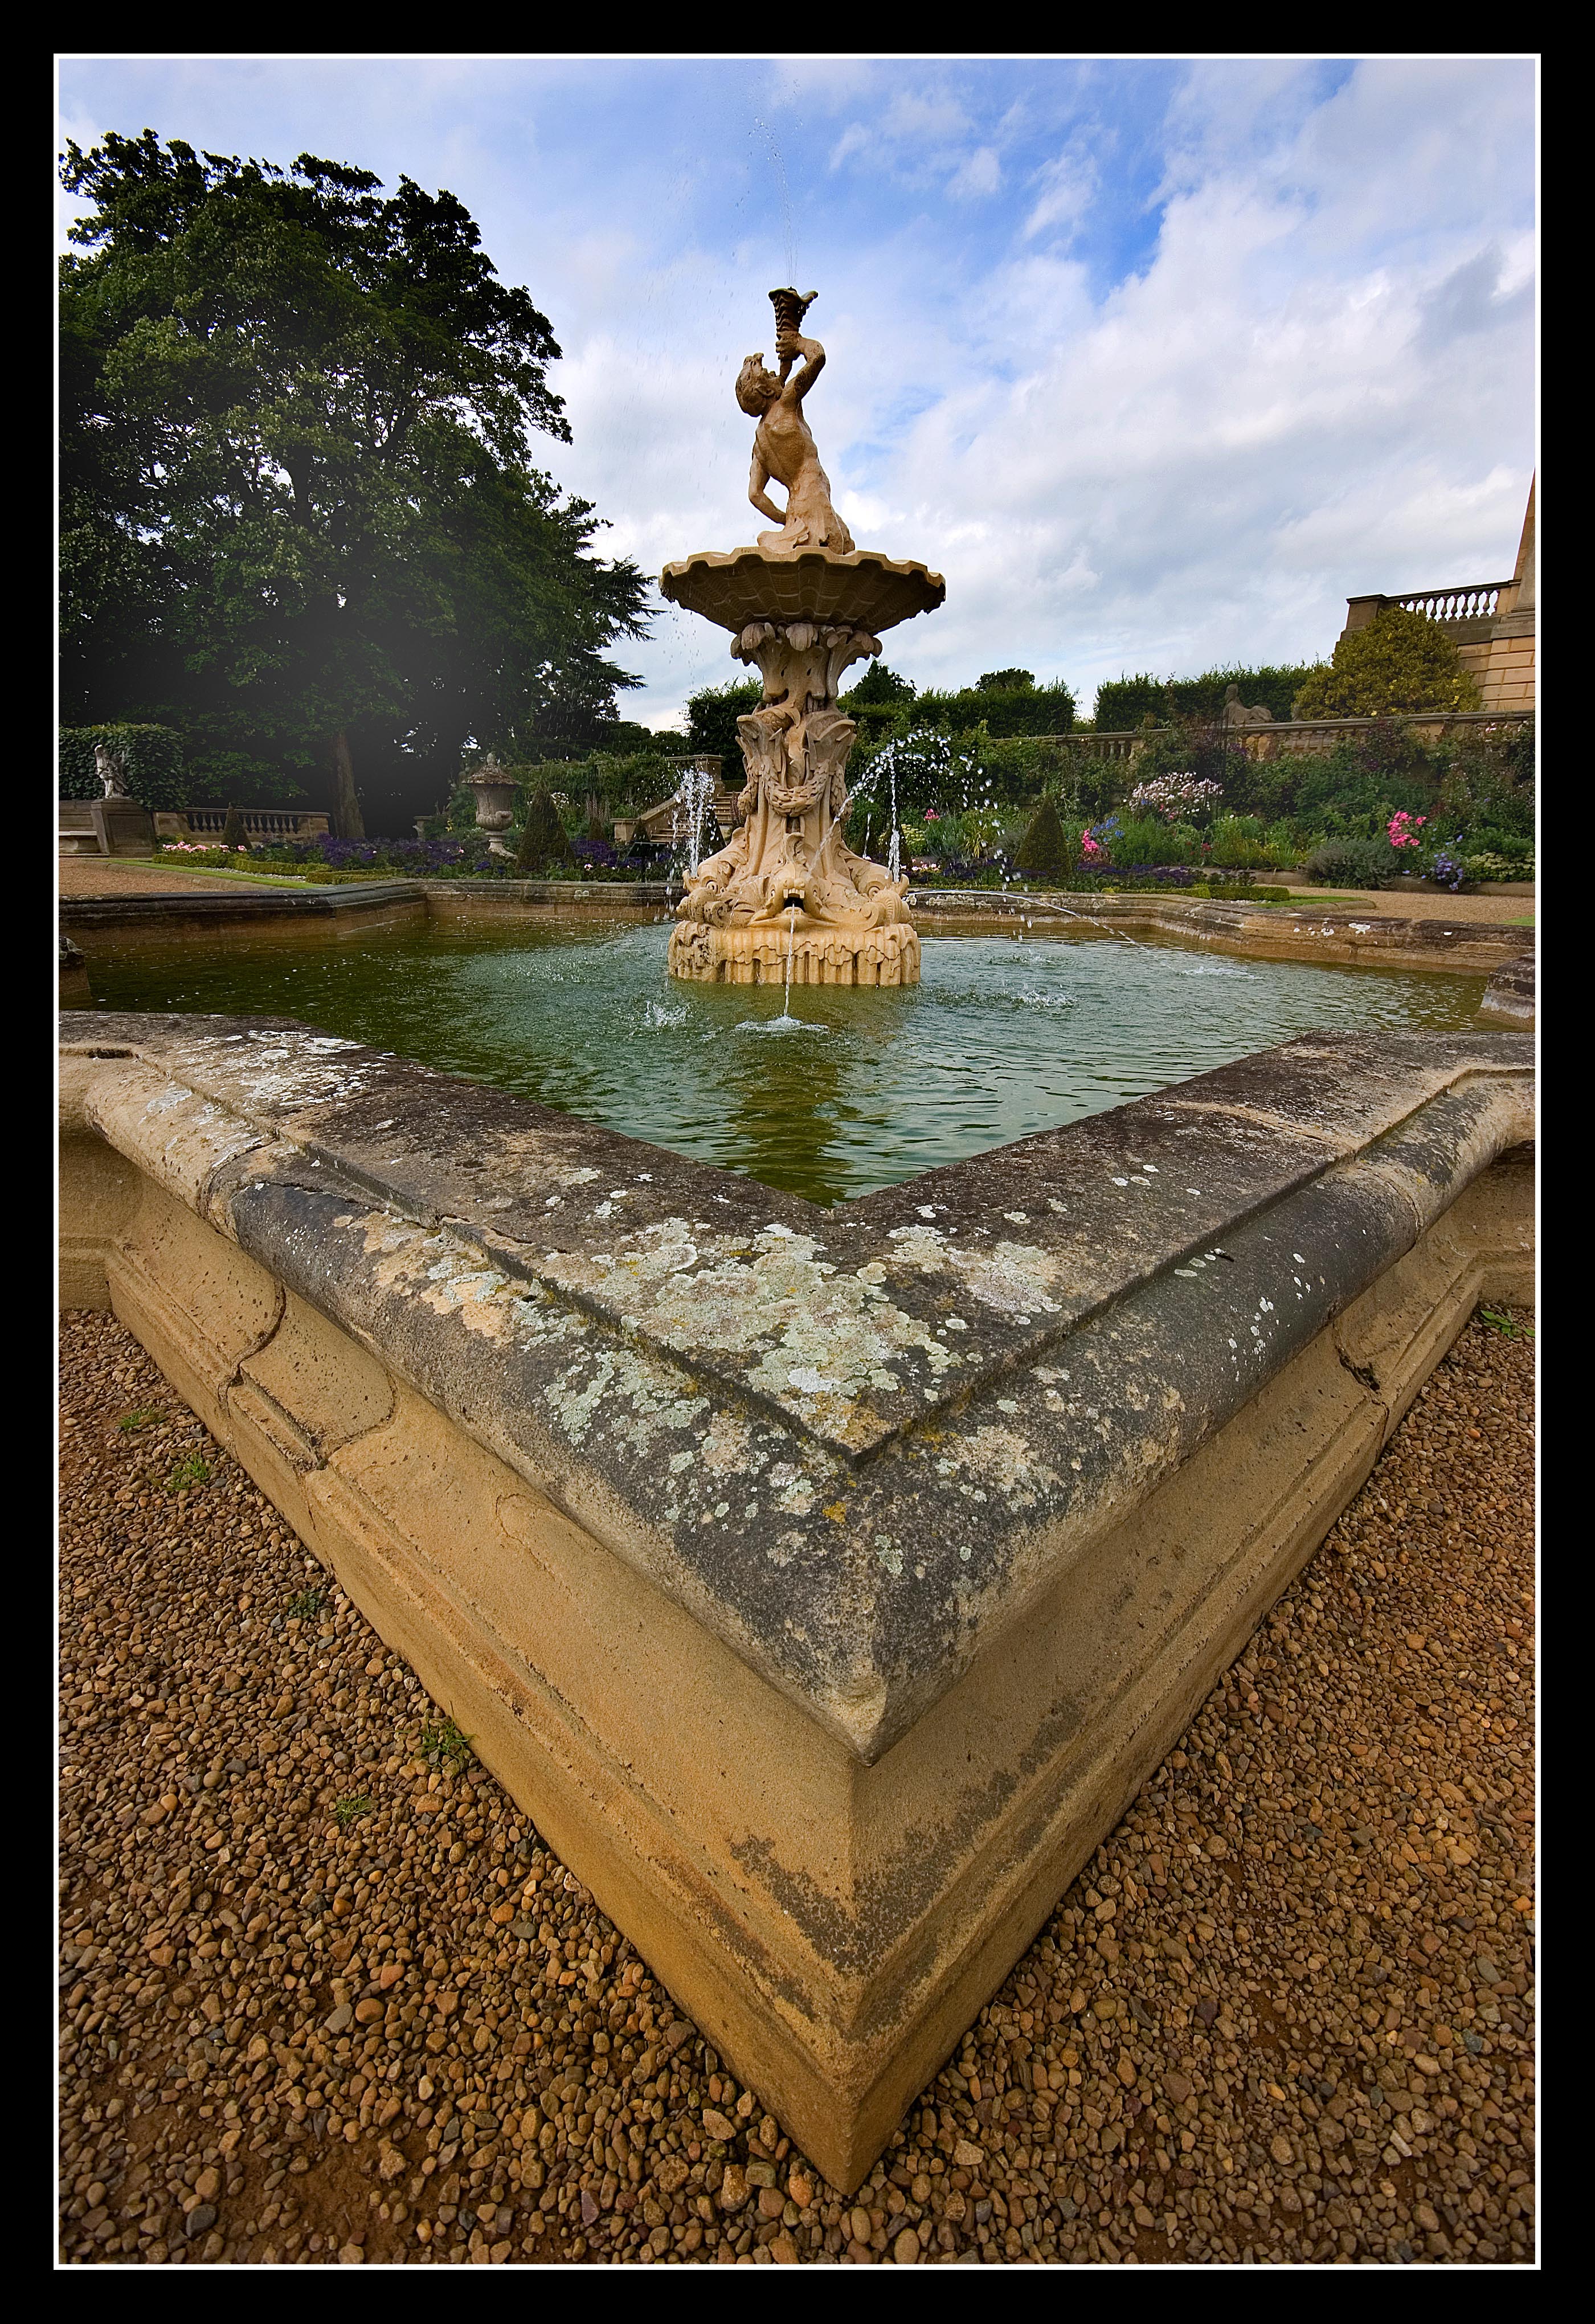
landscape, house, monument, wildlife, statue, historic, garden, birds, sculpture, art, landscapes, colours, fountain, fountains, penguins, water feature, monuments, archetecture, ancient history